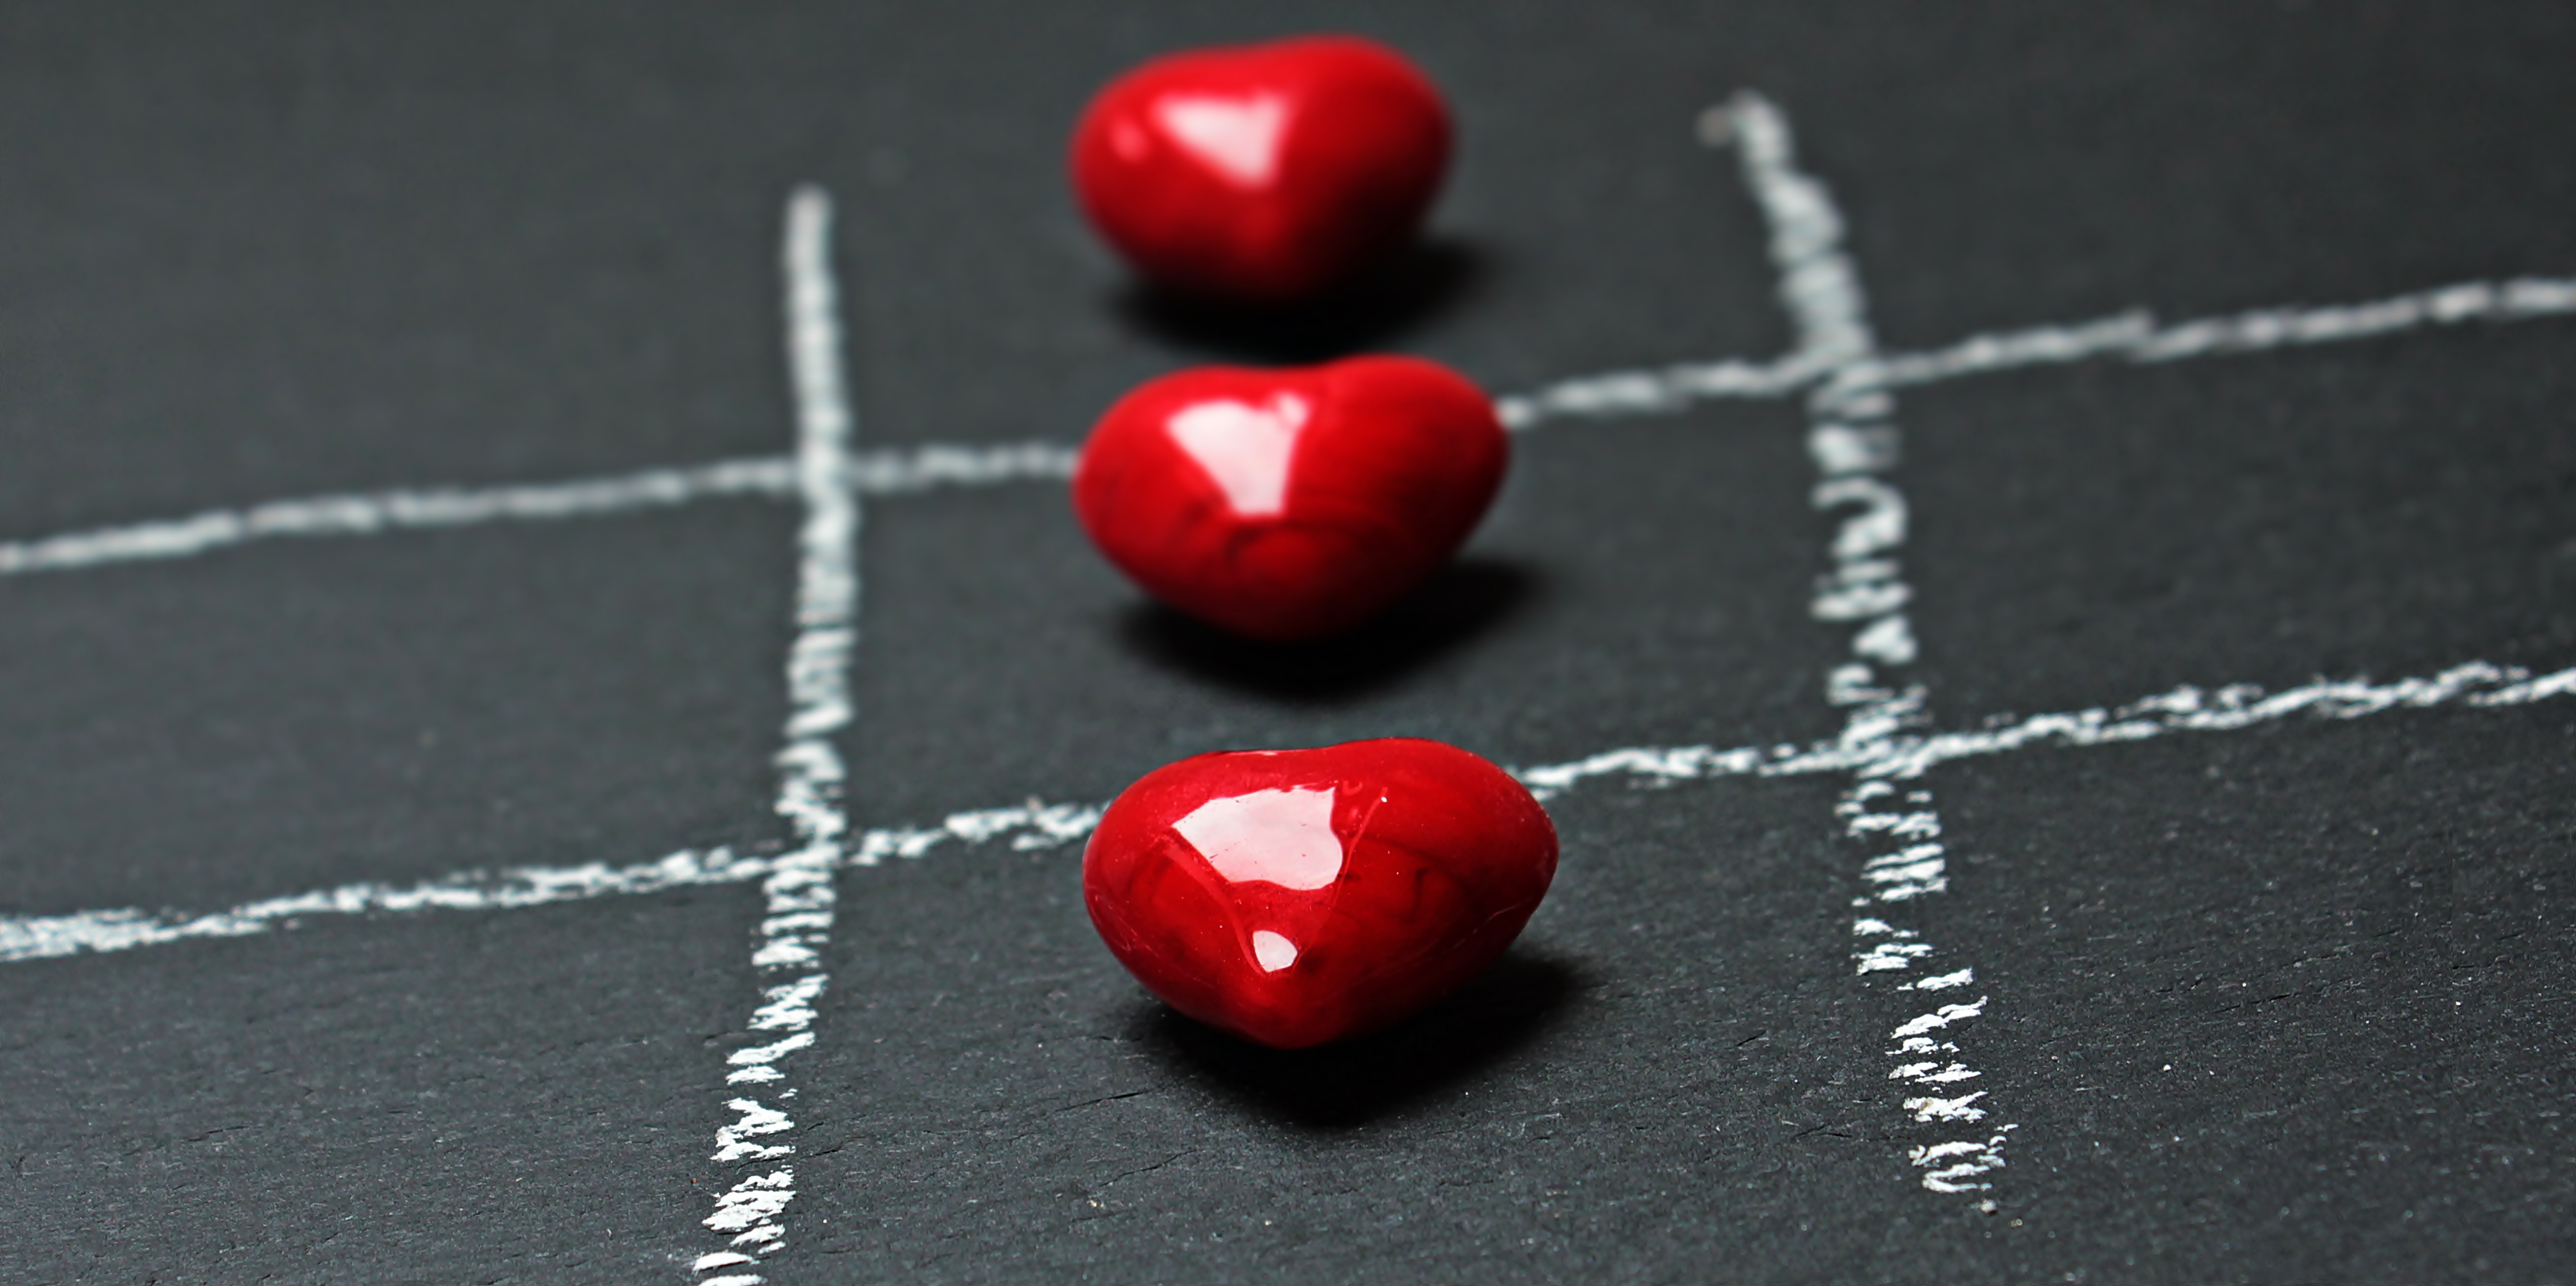
play, love, heart, red, symbol, cross, together, board game, background image, jewellery, district, affection, background, happy, relationship, sports, symbolism, postcard, welcome, center, organ, games, connection, connectedness, greeting, greeting card, emotion, feelings, tic tac toe, ankreuzen, strategy game, two people, two people strategy game, three wins, three wins game, dodelschach, love symbol, game running, heart wins, wins love, love triumphs, billiard ball, indoor games and sports, tabletop game